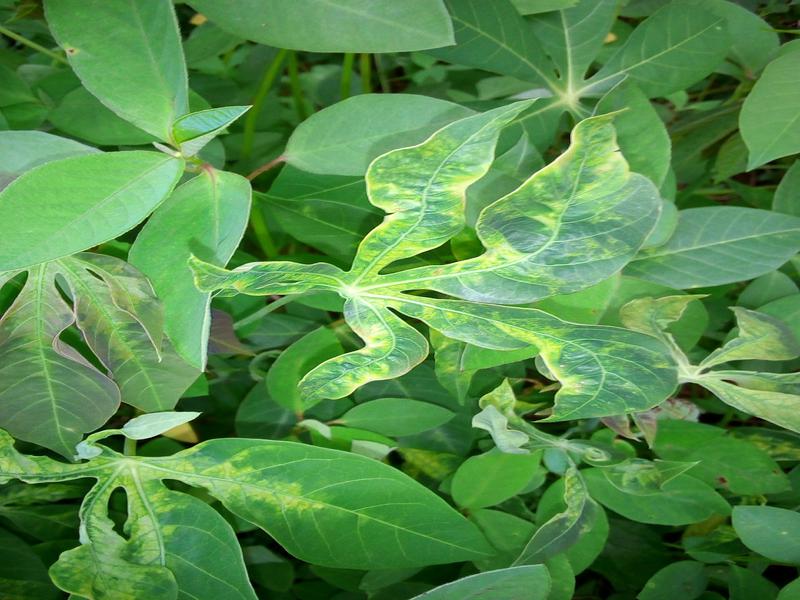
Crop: cassava
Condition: mosaic_disease